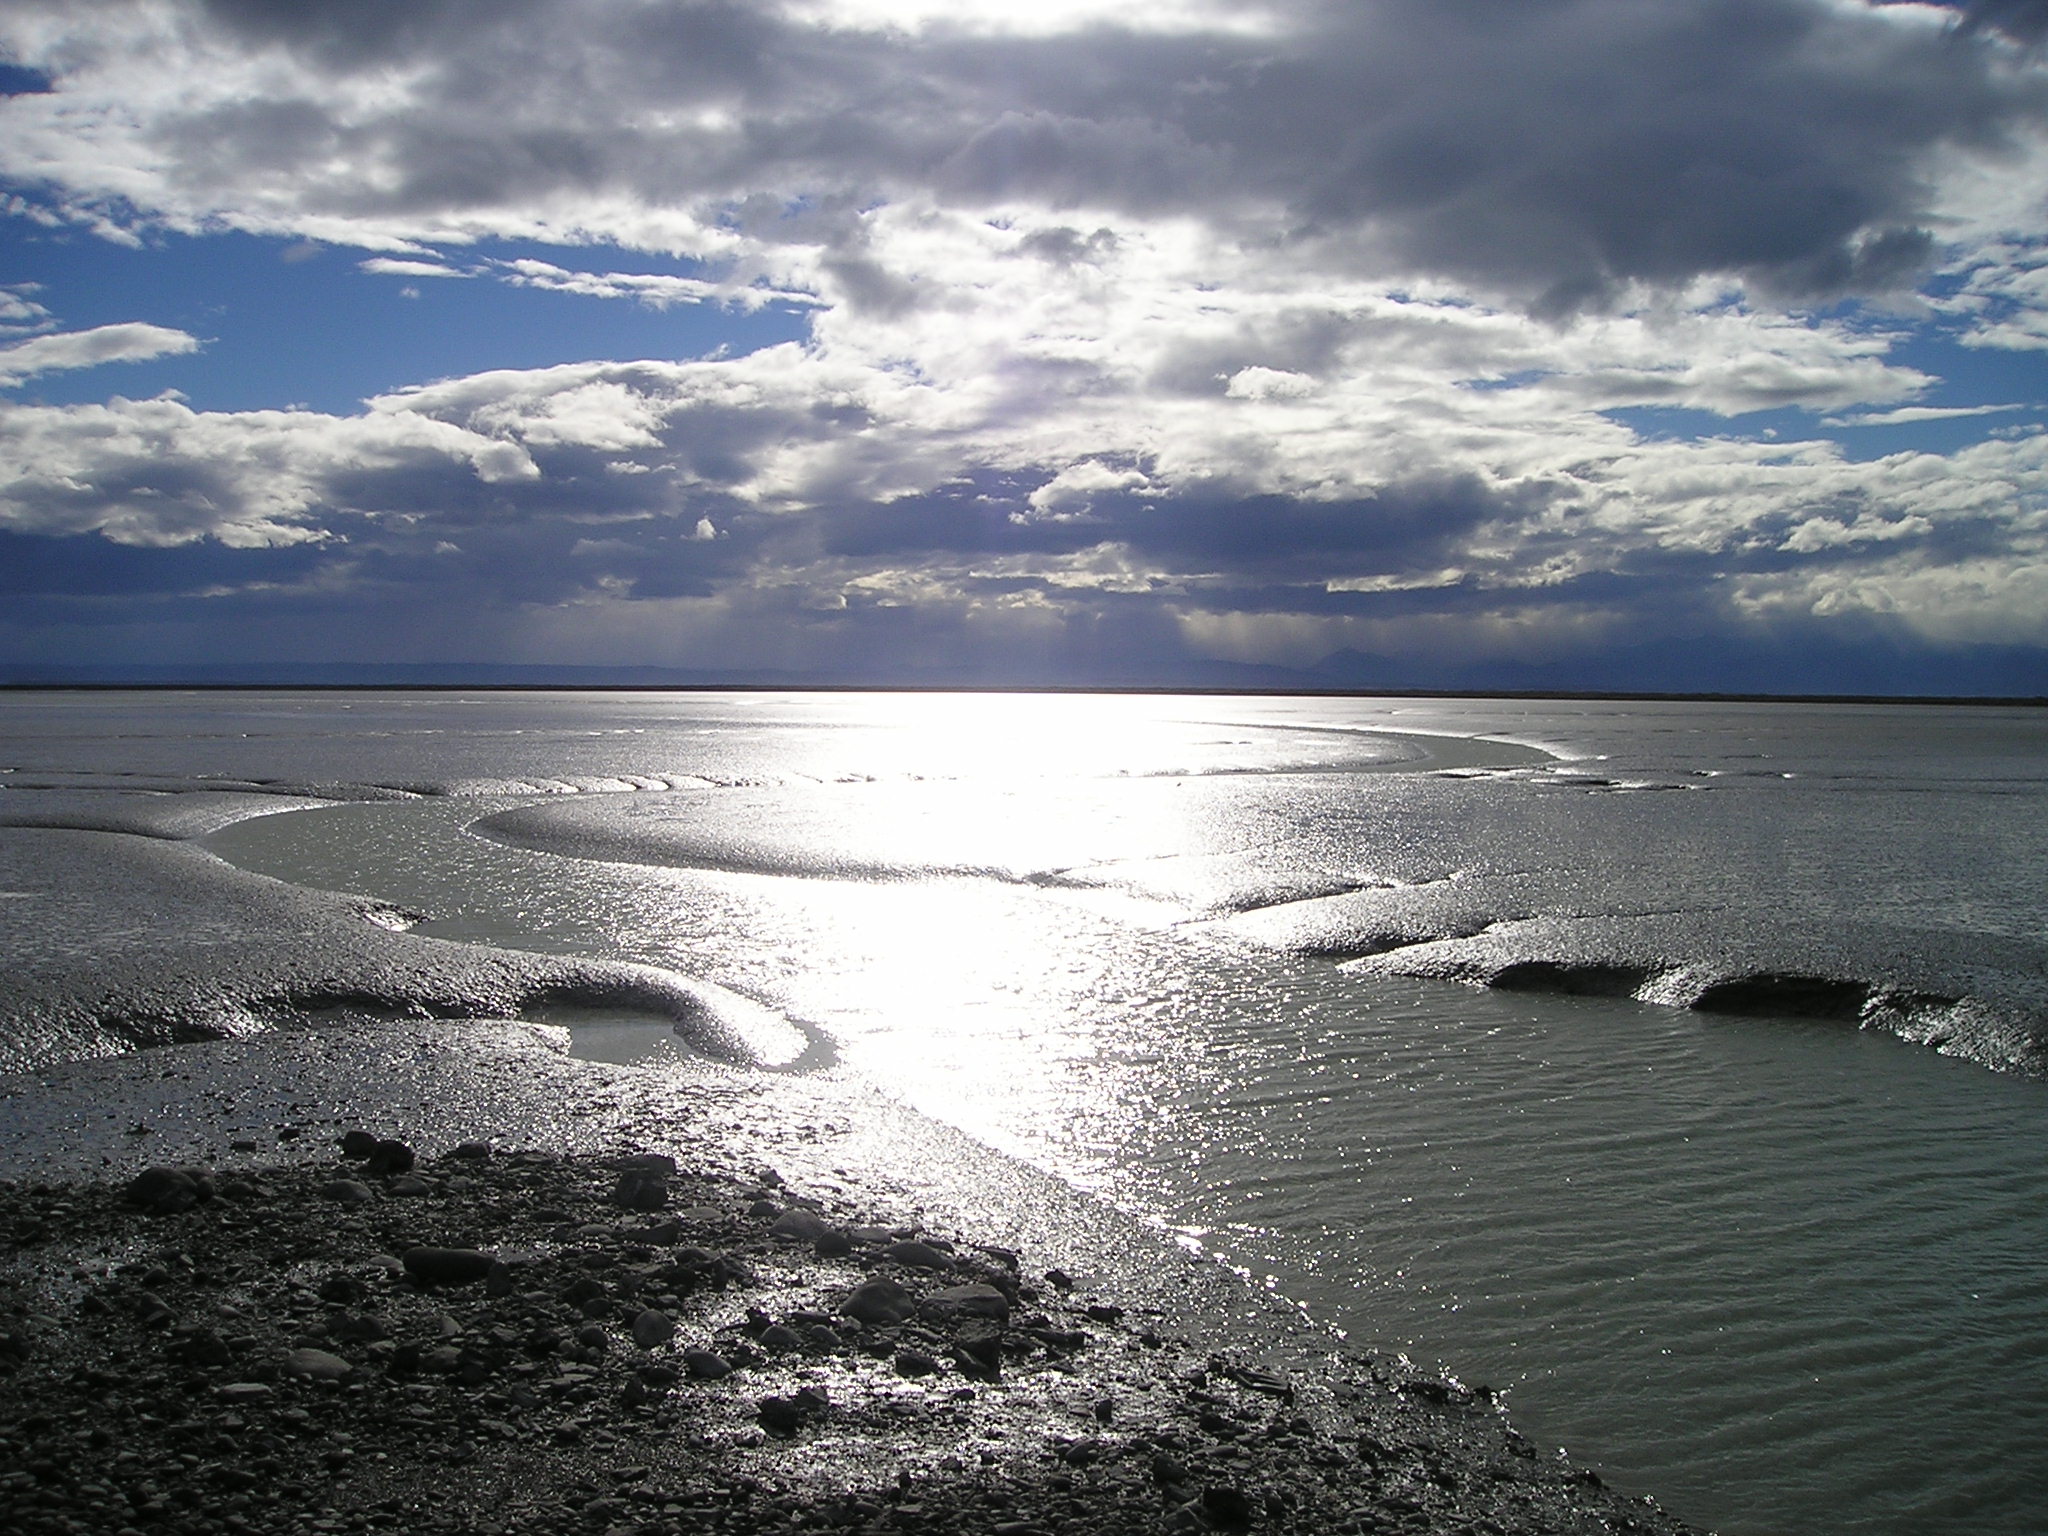
beach, sea, coast, water, sand, rock, ocean, horizon, cloud, sky, sunset, sunlight, shore, wave, dawn, dusk, reflection, bay, body of water, new zealand, mirroring, wadden sea, ebb, meteorological phenomenon, wind wave